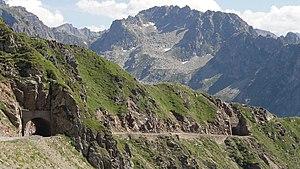
Tunnels à Super-Barèges (Hautes-Pyrénées, France)